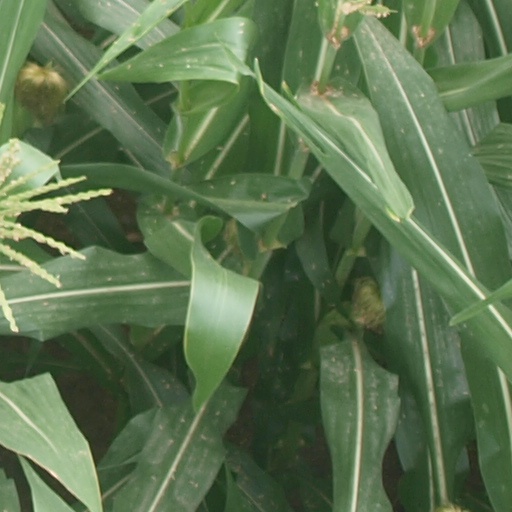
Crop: maize; corn